Deltasaurus

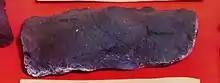
"D. kimberleyensis" fossil

It is the most common animal fossil of the Blina Shale, a fossil deposit at the eastern end of the Erskine Range in the Kimberley region of Western Australia. A specimen has also been collected from the Knocklofty Sandstone deposit in Tasmania.